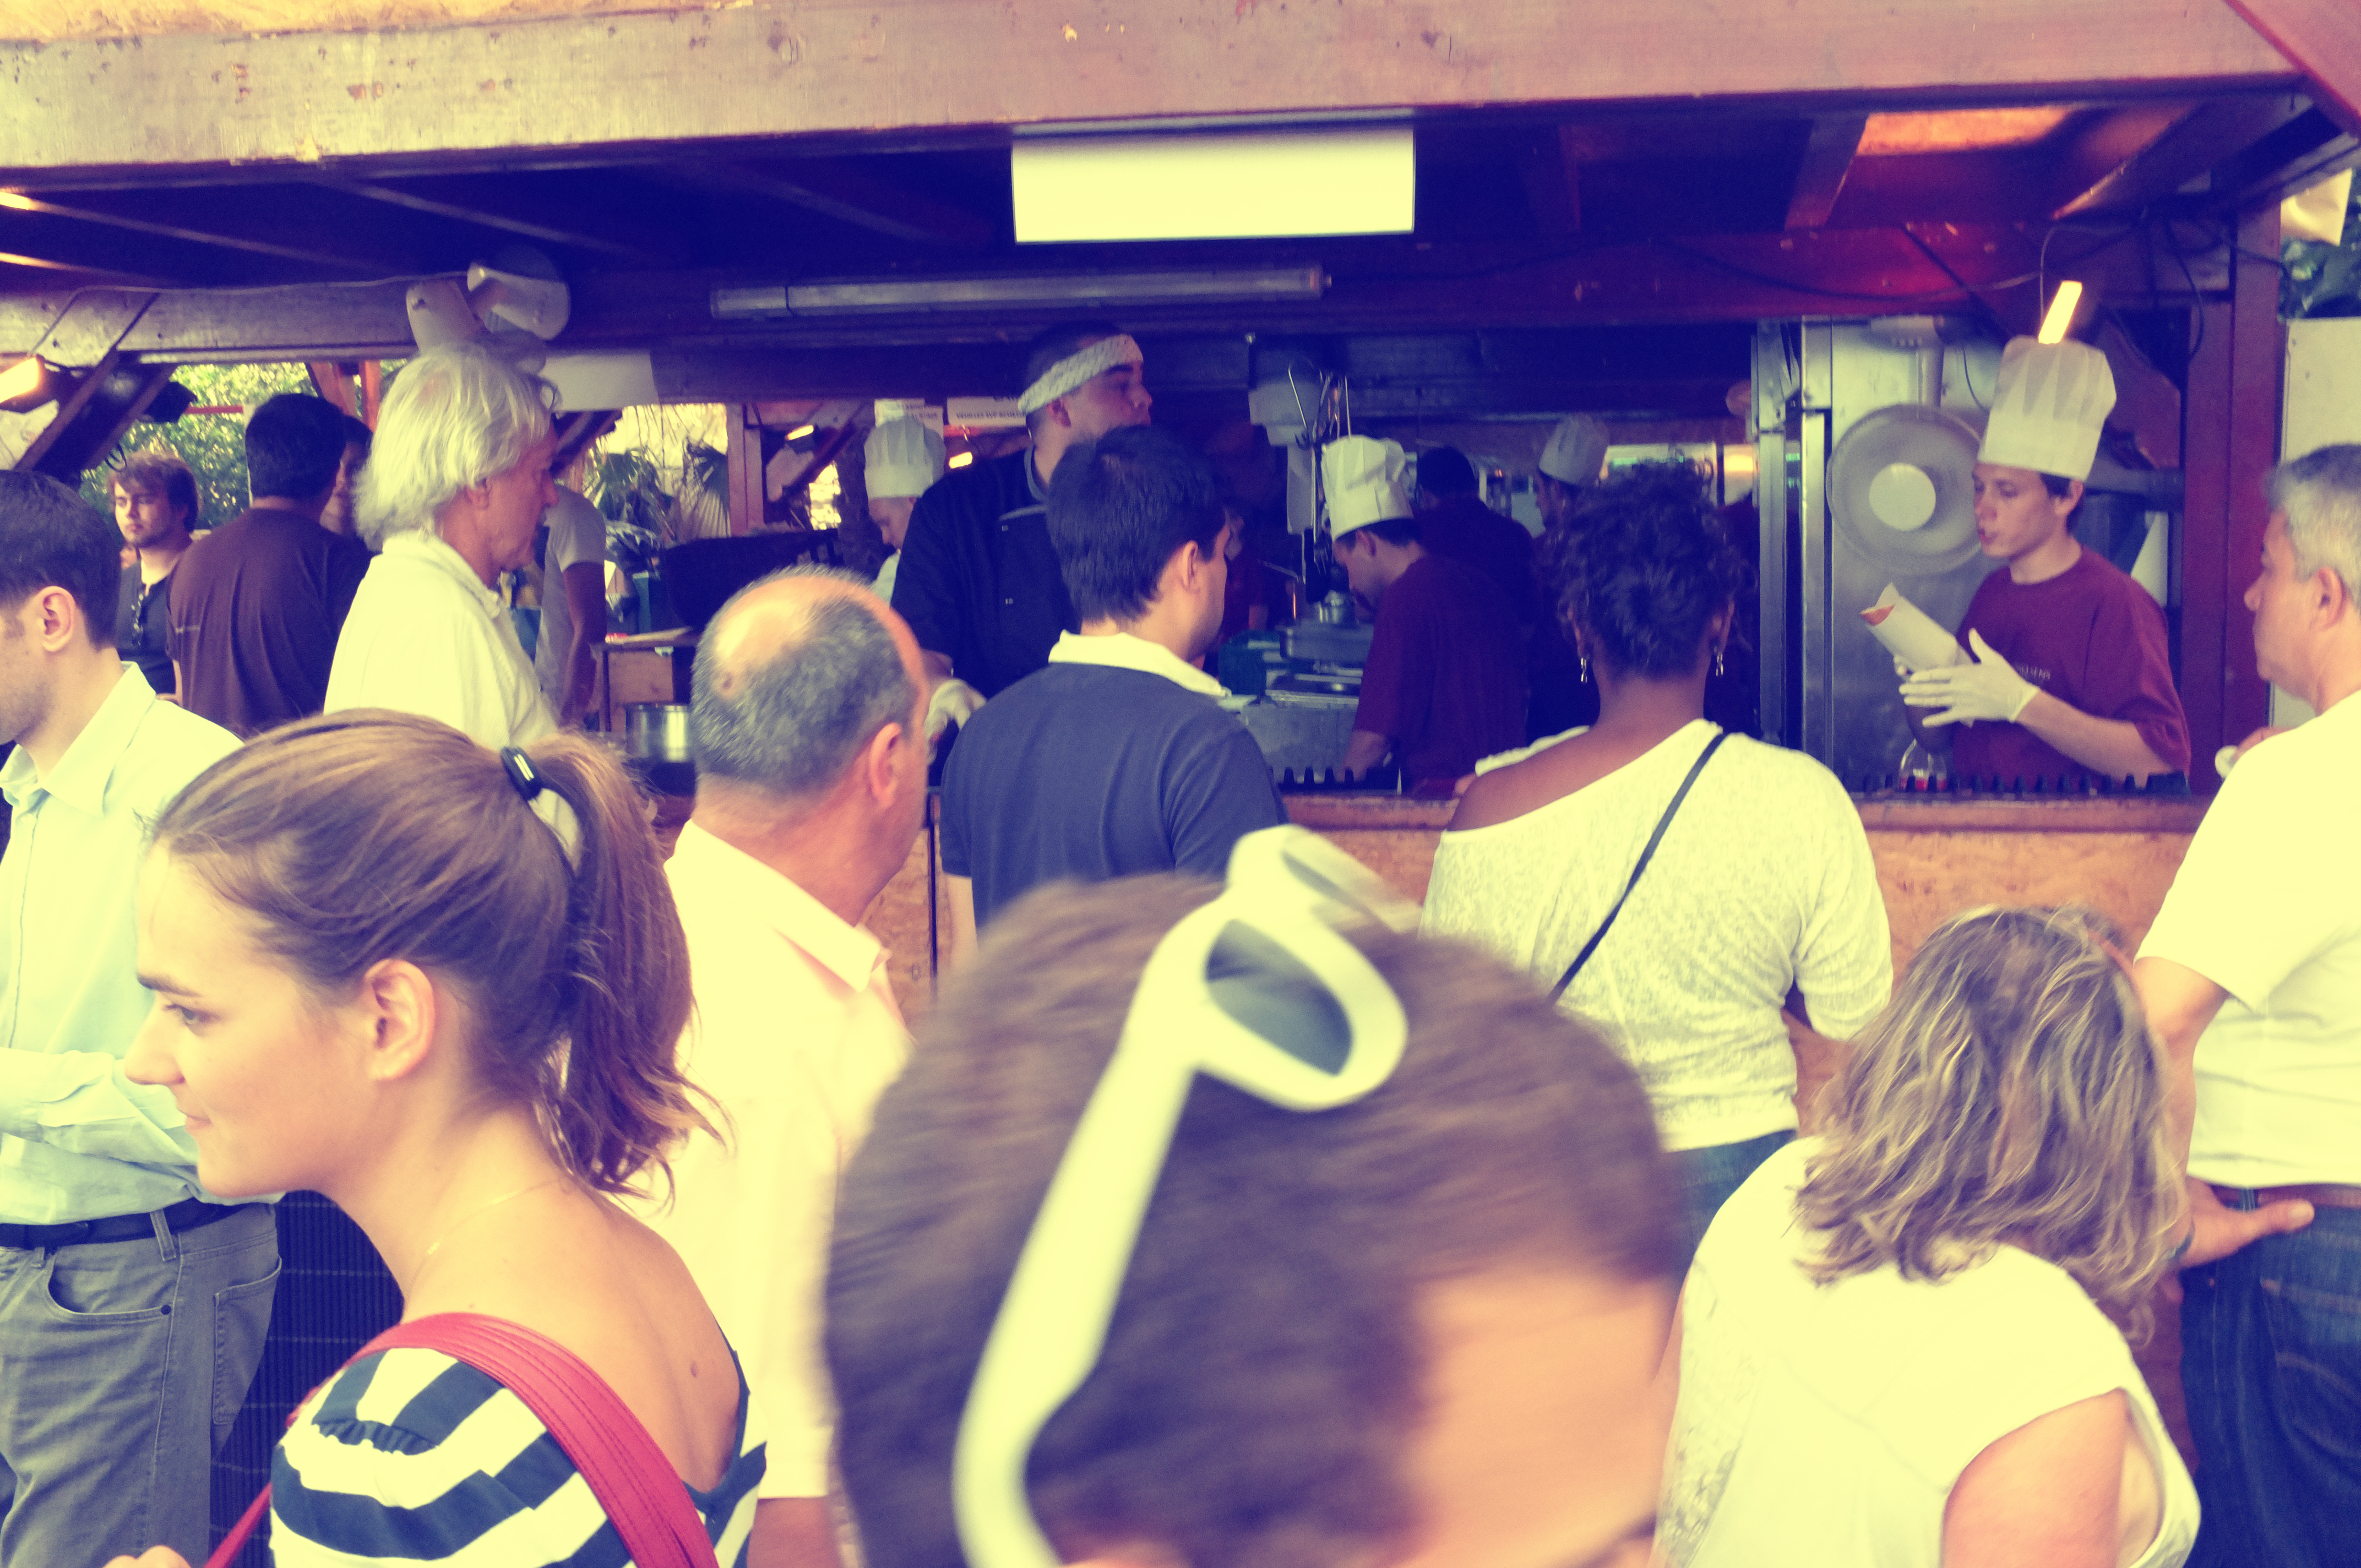
people, street, urban, crowd, fujifilm, vehicle, jazz, 2012, x100, switzerland, fuji, montreux, finepixx100, social group